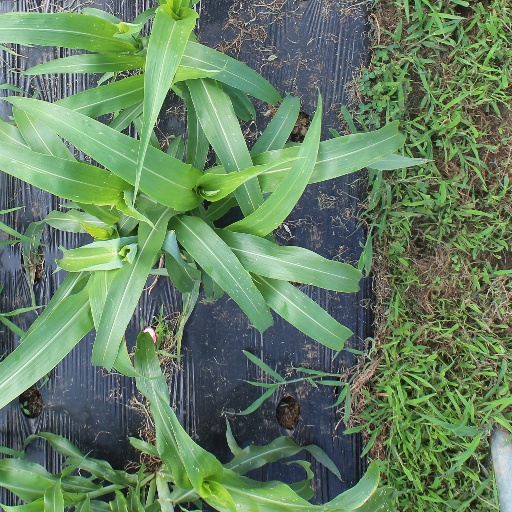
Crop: sorghum